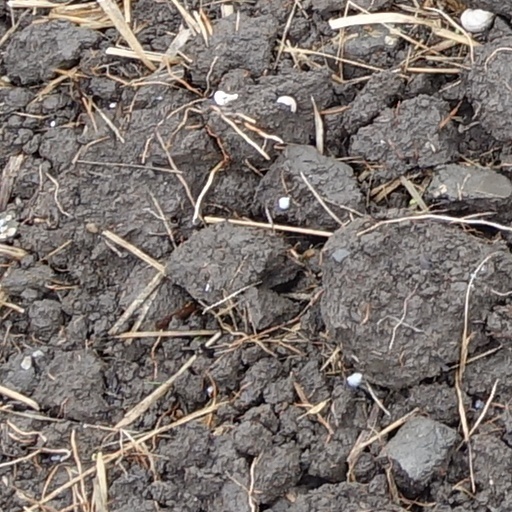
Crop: wheat